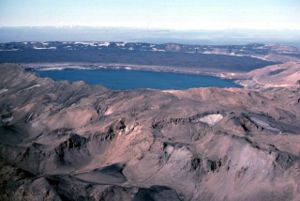
Öskjuvatn
Öskjuvatn
Öskjuvatn er en sø i Island. Den har et areal på 11 km², og en dybde på 220 m, og er dermed Islands næstdybeste sø efter Jökulsárlón.